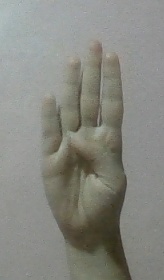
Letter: kaaf